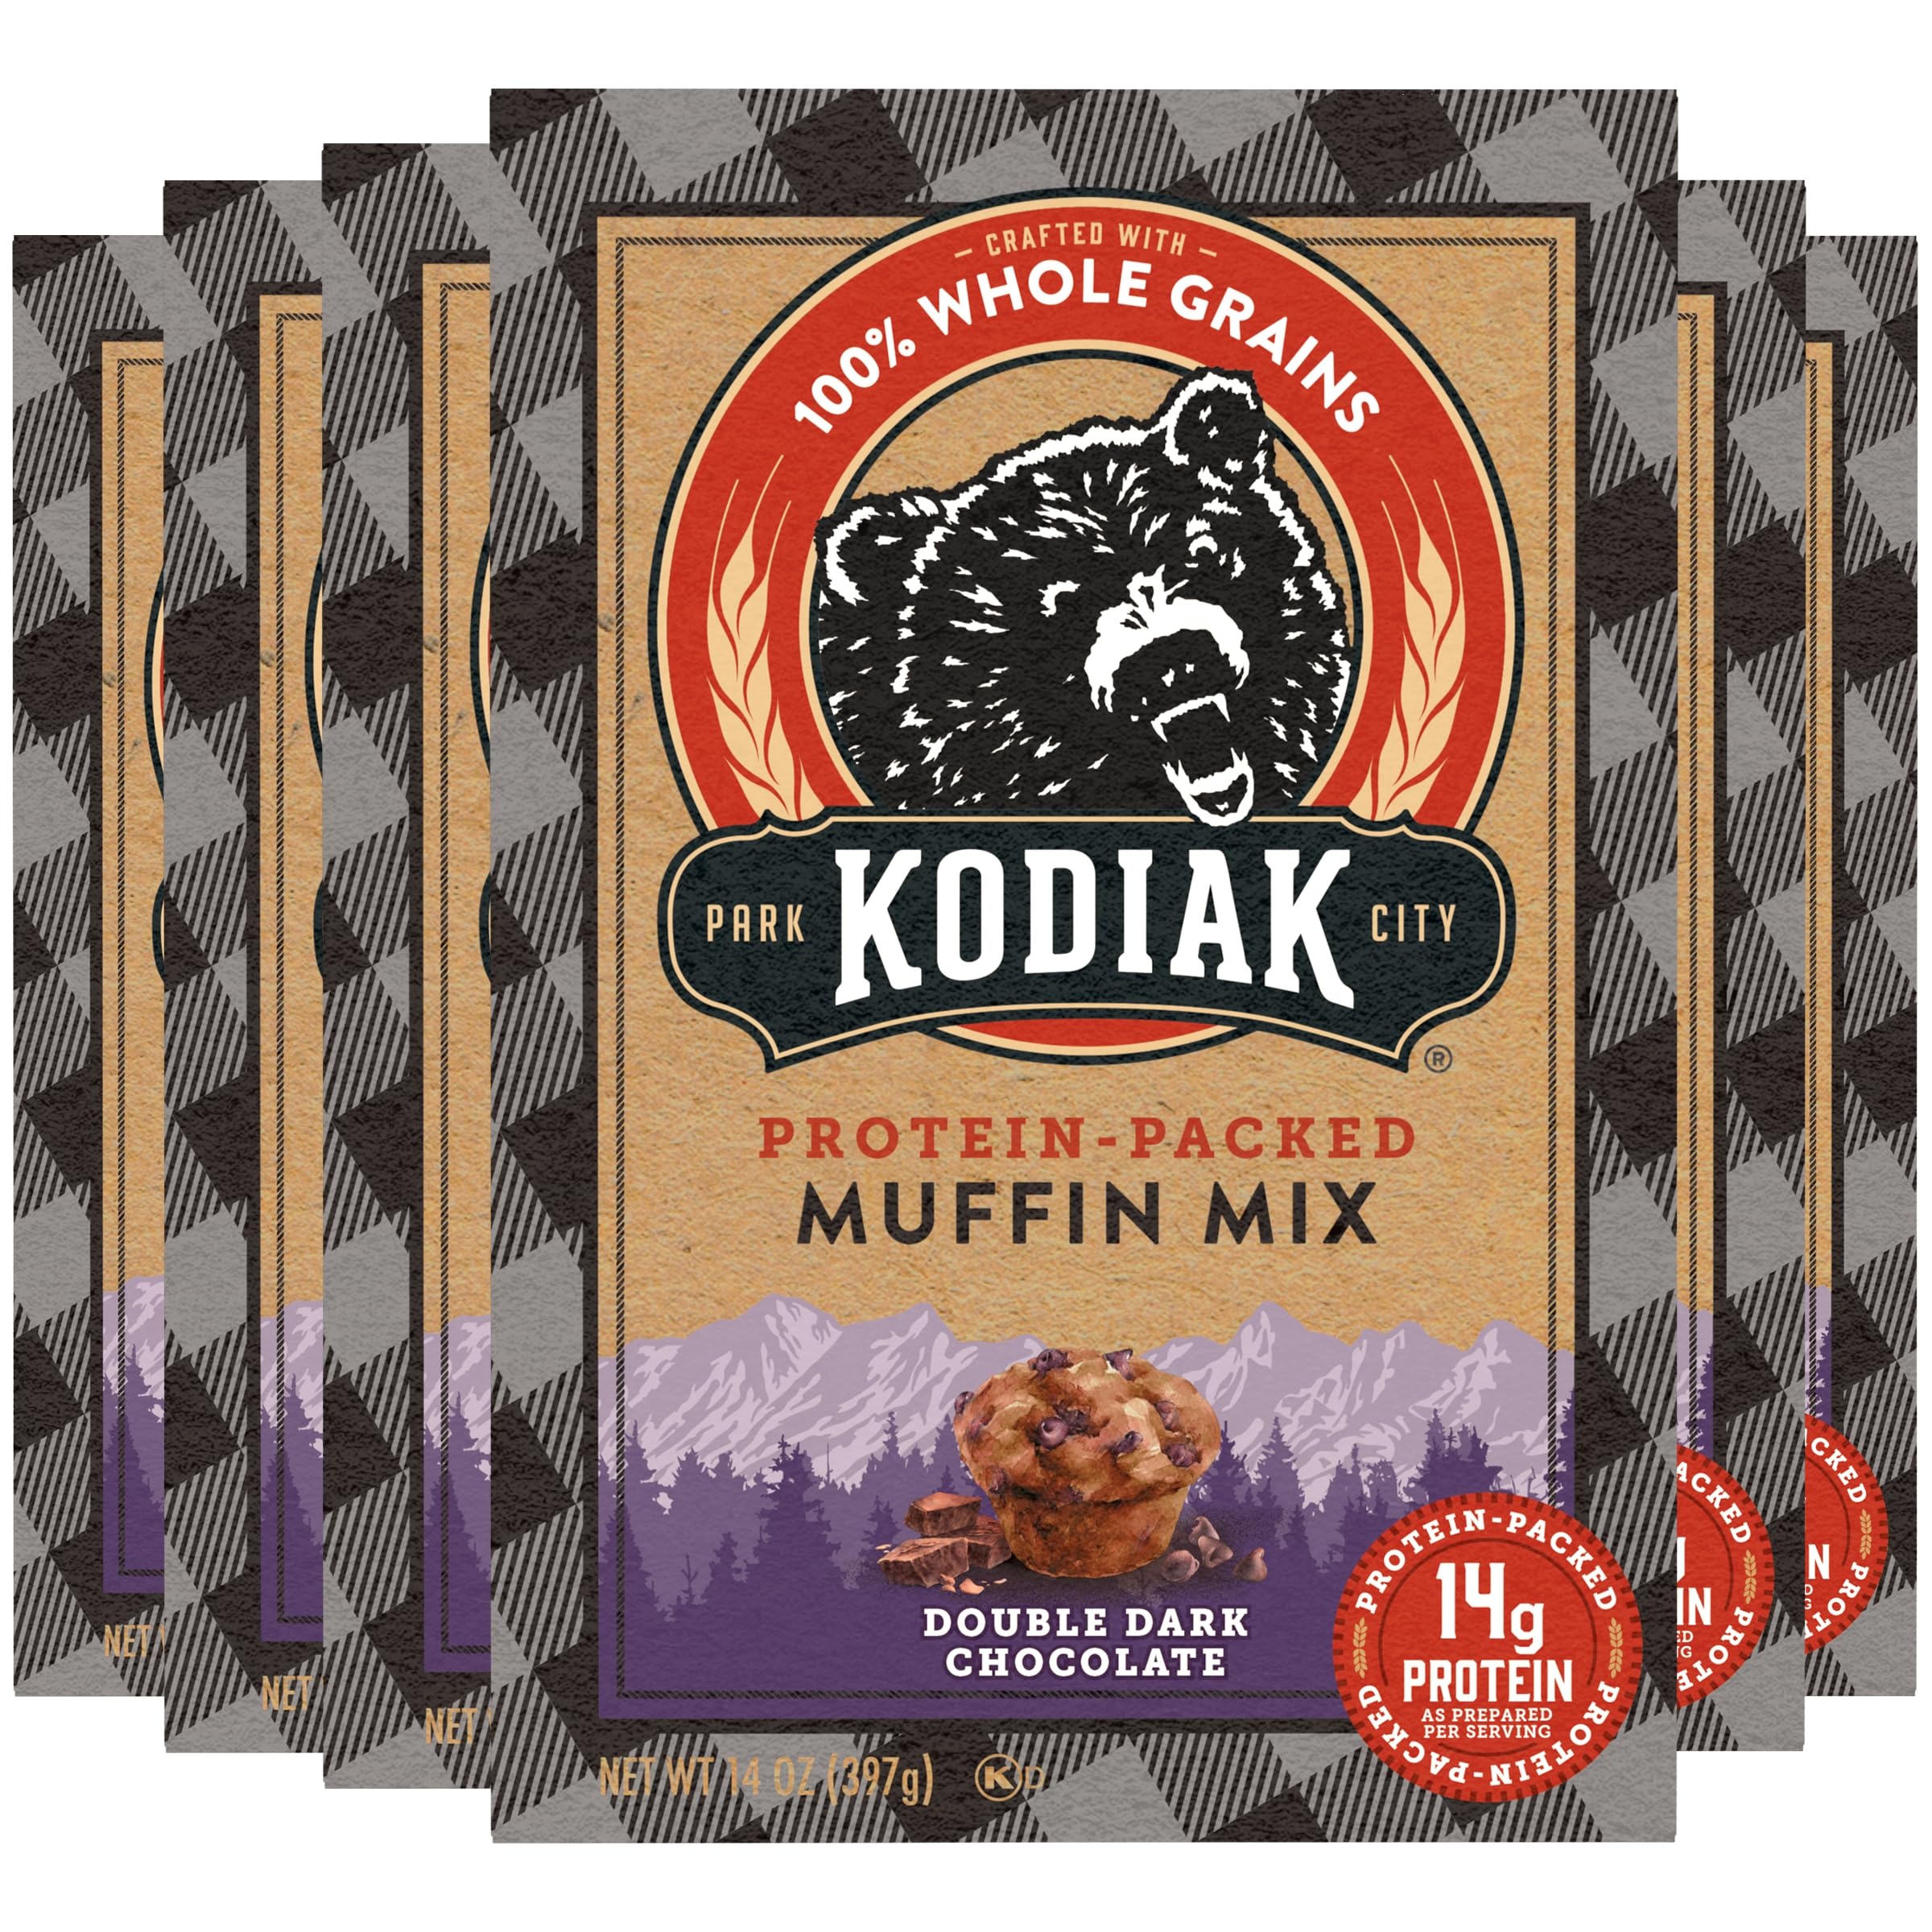
Item Name: Kodiak Cakes Power Bake Muffin Mix, Double Dark Chocolate, 14 Ounce (Pack of 6)
Bullet Point 1: You will receive a Pack of (6) Kodiak Cakes Power Bake, Protein Muffin Mix, Double Dark Chocolate, 14 Ounce
Bullet Point 2: 18g protein per serving (2 muffins)
Bullet Point 3: Non-GMO and no preservatives
Bullet Point 4: Sweetened with raw demerara sugar
Bullet Point 5: Our box is made from 100% recycled paper
Value: 84.0
Unit: Ounce

Price: 39.29